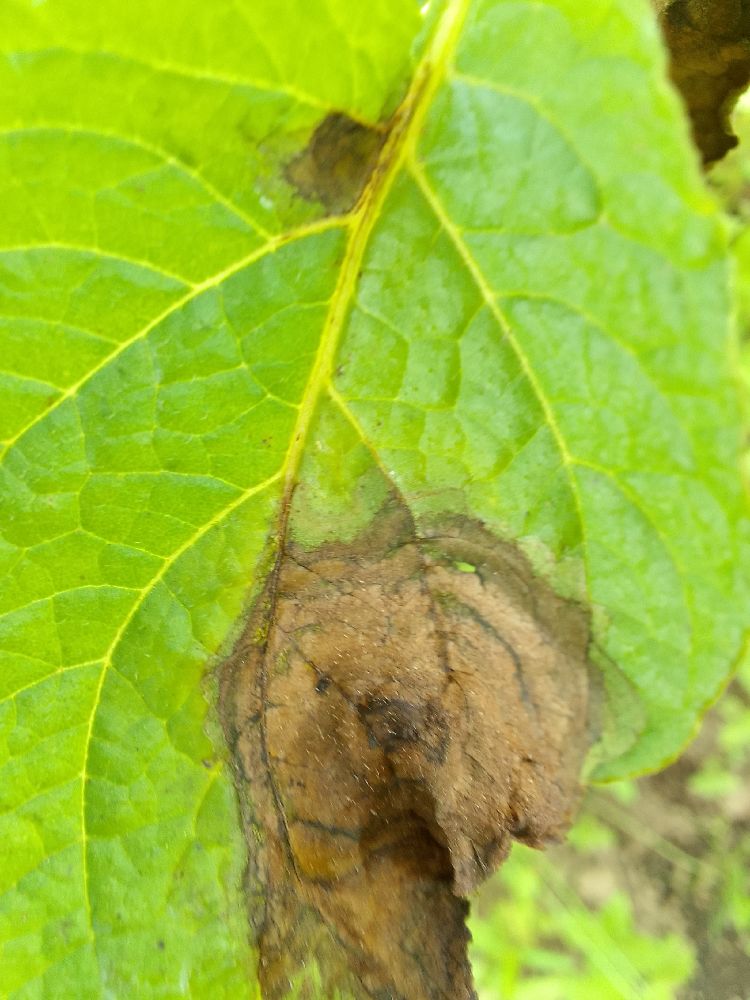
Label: Late blight